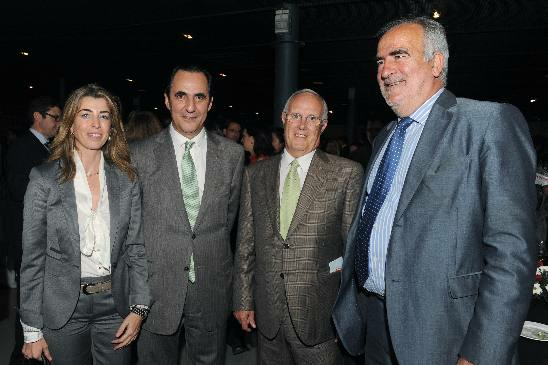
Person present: Yes